The Conman

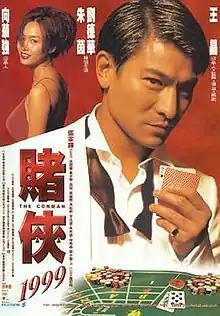

The Conman is a 1998 Hong Kong action comedy film directed by Wong Jing and starring Andy Lau, Athena Chu and Nick Cheung. Despite the Chinese title, which translates as "Knight of Gamblers 1999", Andy Lau does not reprise his role as the "Knight of Gamblers" from the "God of Gamblers" series, which was also directed by Wong Jing. The film was followed by a sequel, "The Conmen in Vegas", in which Lau and Cheung return with new cast members Natalis Chan, Kelly Lin, Meggie Yu and Alex Man.